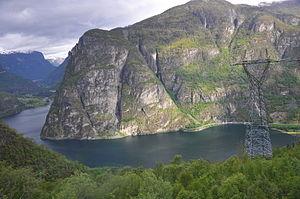
Le Vassbygdevatnet est un lac de Norvège situé dans la commune d'Aurland du comté de Sogn og Fjordane. De forme coudée, il se trouve sur le cours de l'Aurlandselva, un fleuve se jetant dans l'Aurlandsfjord.